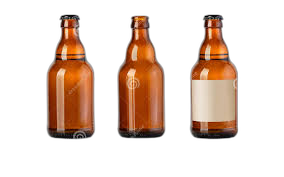
Waste category: glass